Olympus Zuiko Digital 14-54mm f/2.8-3.5

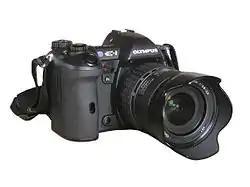
An E-1 with Zuiko Digital 14-54mm F2.8-3.5

The Zuiko Digital 14–54 mm 2.8–3.5 is a Four Thirds System High Grade series lens by Olympus Corporation, initially sold in a kit with the Olympus E-1 camera body and also available separately. Three glass aspherical lenses are used in its optical formulation. It was positioned as an upgrade to the 14-45mm kit lens in terms of focal length range while having larger apertures. It was replaced as the premium kit lens by the Olympus Zuiko Digital ED 12-60mm f/2.8-4 SWD with the release of the E-3, and later was directly replaced by the Olympus Zuiko Digital 14-54mm f/2.8-3.5 II, which is more suited for mirror-up or mirrorless operation.